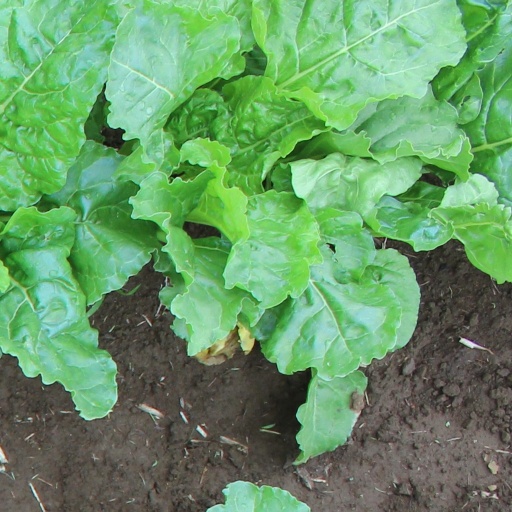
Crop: sugar beet